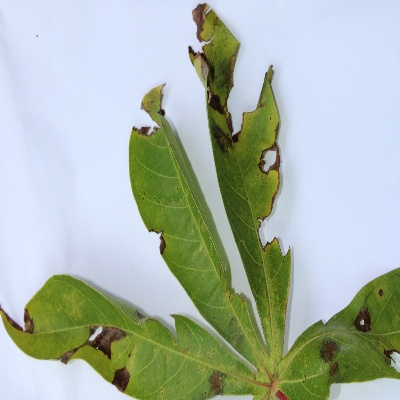
Crop: Cassava
Condition: brown spot